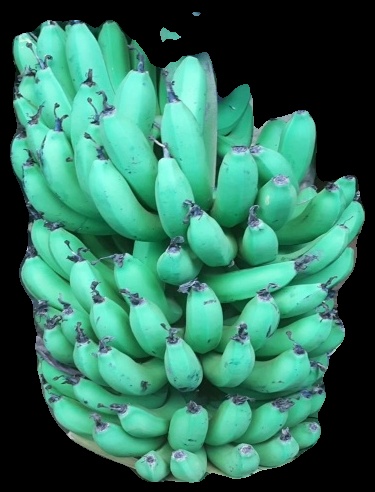
Variety: pachbale
Grade: grade1